Marilou Berry

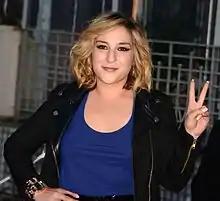
Berry in June 2013

Marilou Berry (born 1 February 1983) is a French actress, film director and screenwriter. She is known for her roles in "Look at Me" (2004), "Vilaine" (2008) and "The New Adventures of Cinderella" (2017).